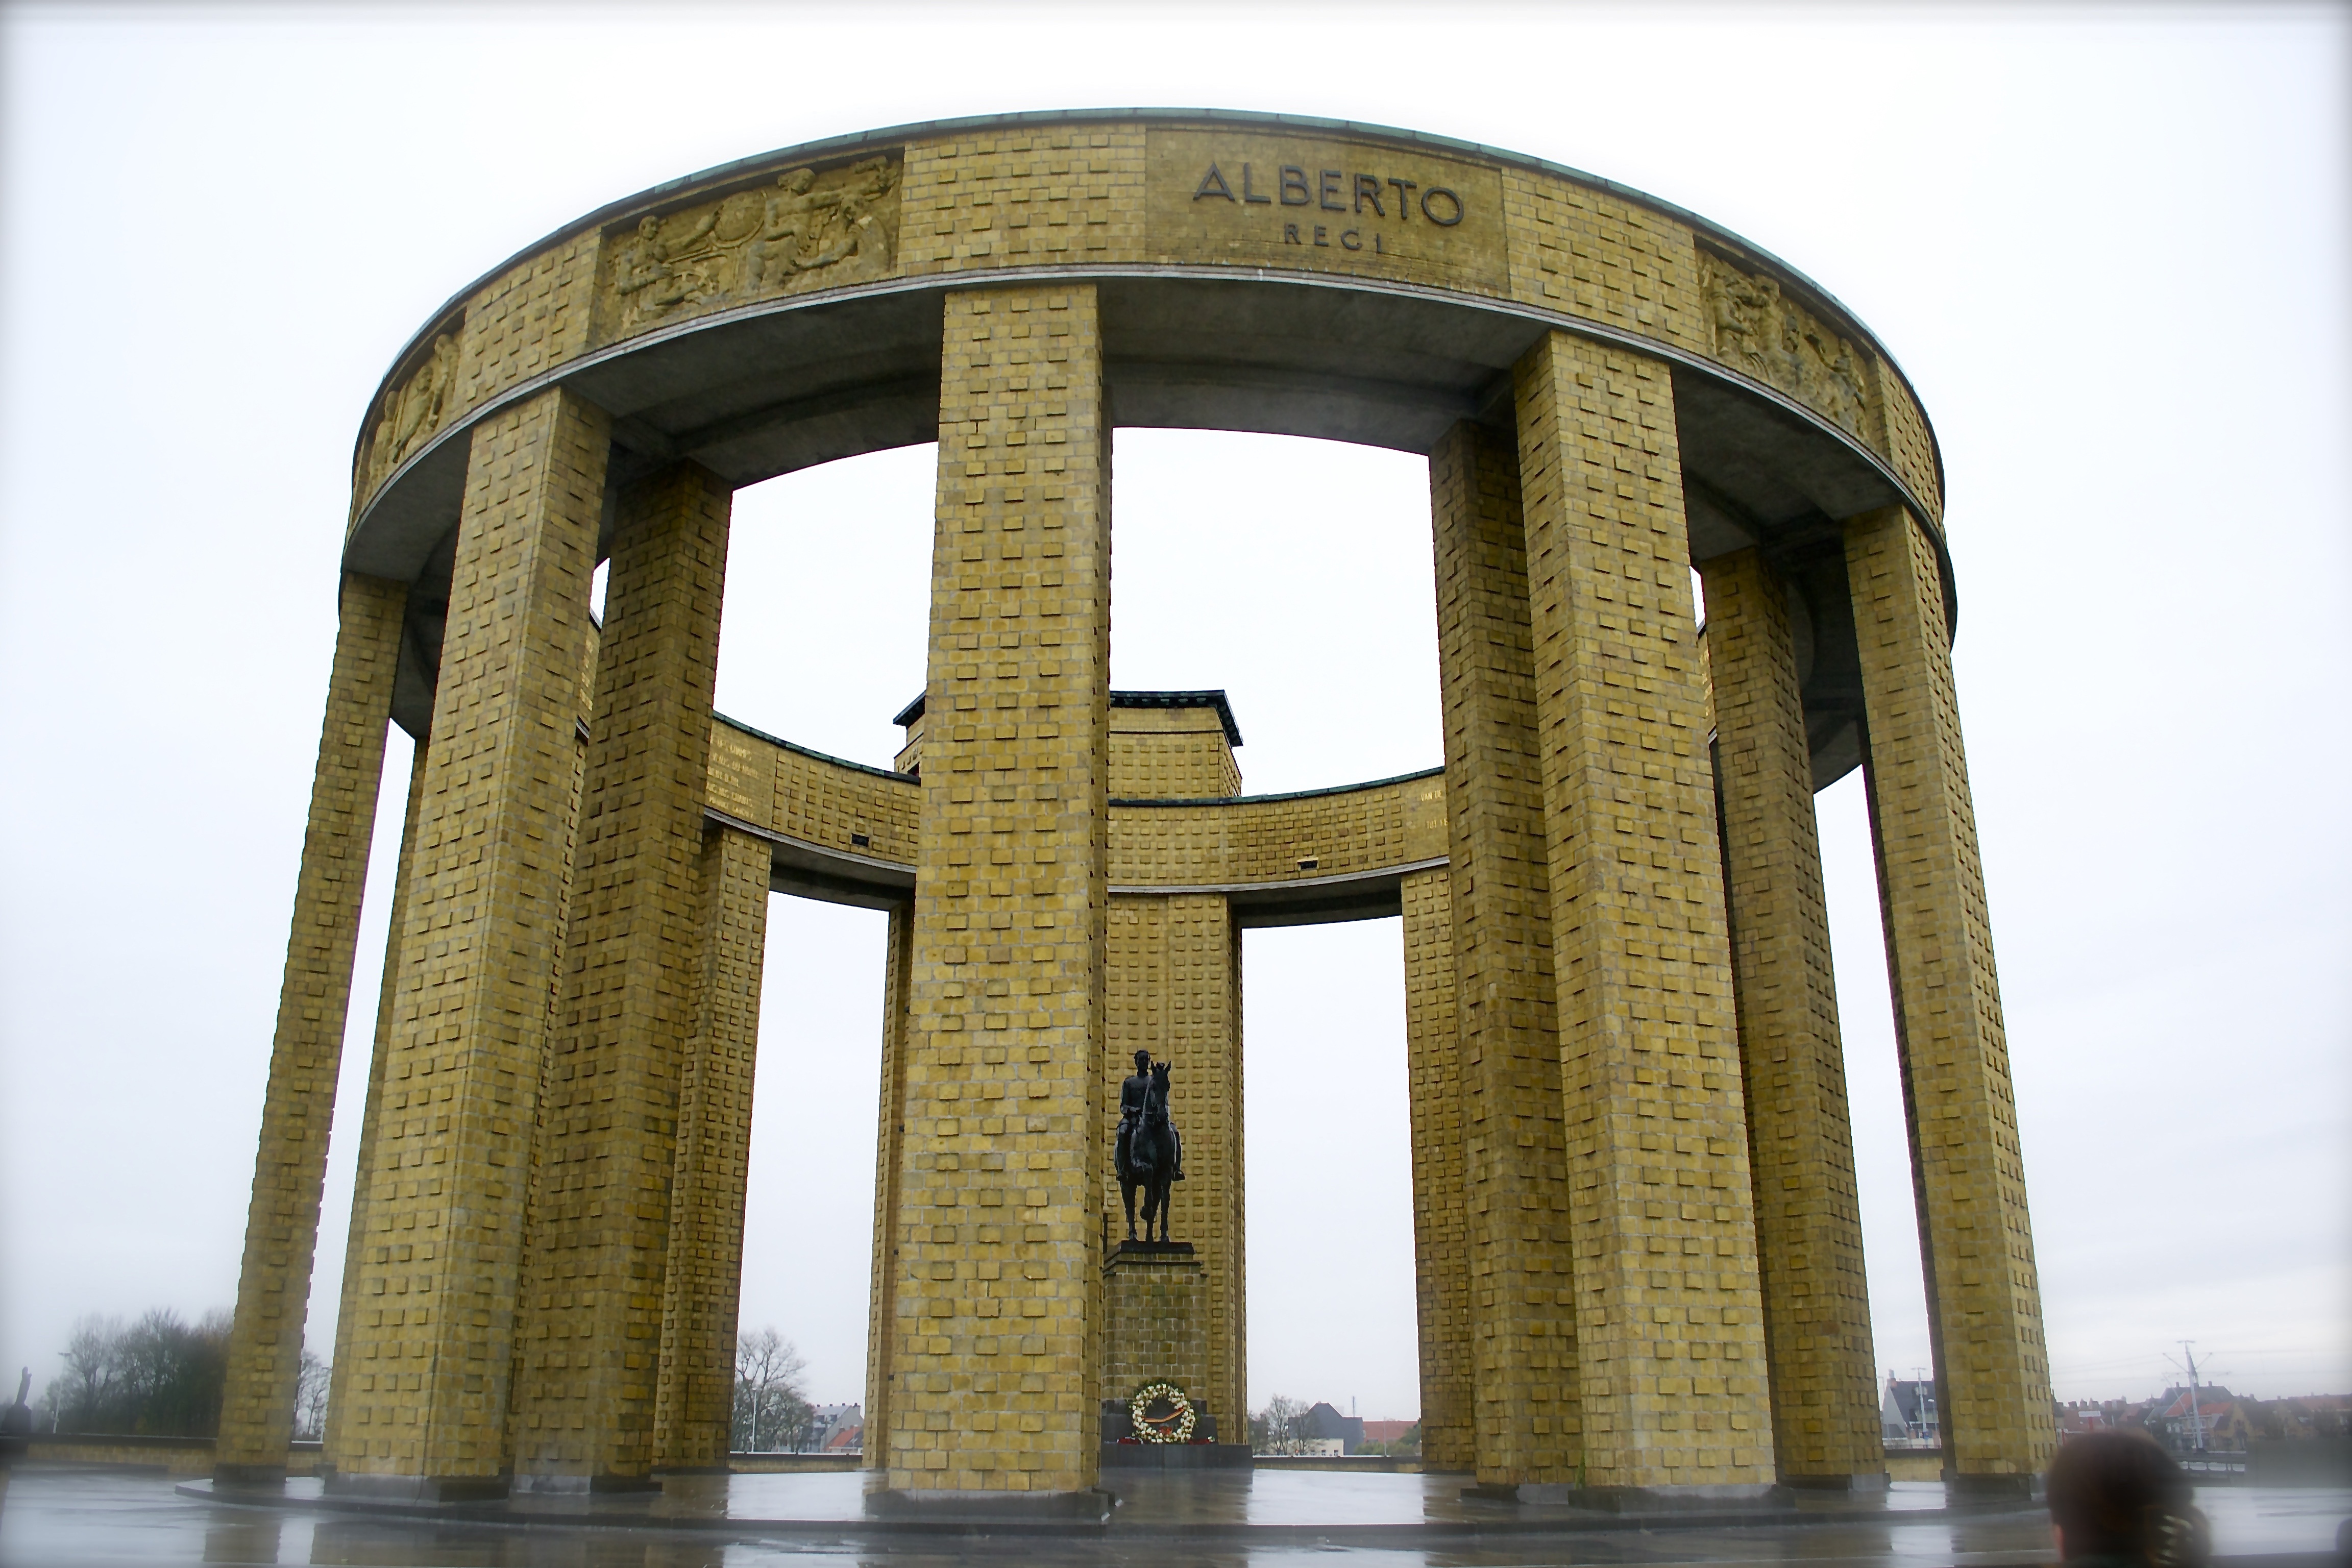
coast, architecture, structure, monument, arch, column, landmark, facade, tourism, belgium, art, symmetry, history, tourist attraction, west flanders, ancient history, nieuwpoort, ancient roman architecture, albert 1 monument